Swing Kids (2018 film)

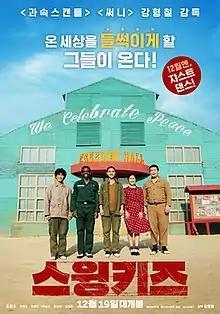
Theatrical release poster

Swing Kids is a 2018 South Korean musical drama film directed by Kang Hyeong-cheol and based on the Korean musical "Roh Ki-soo". The film stars Doh Kyung-soo, Park Hye-su, Jared Grimes, Oh Jung-se and Kim Min-ho. The film was released on December 19, 2018.